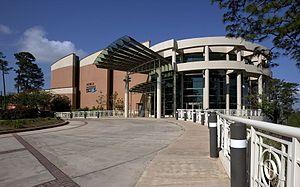
Le Mobile Museum of Art dans le sud de l'Alabama est un musée contenant des collections d'œuvres d'art du Sud des États-Unis, des Amériques, d'Europe, ainsi que des œuvres d'art non-occidental.
Mobile est une ville de l'État américain d'Alabama, la troisième par sa population et le siège du comté de Mobile. Elle est située sur le fleuve Mobile et au centre de la côte du Golfe. Sa population intra muros est de 195 111 habitants au recensement de 2010.